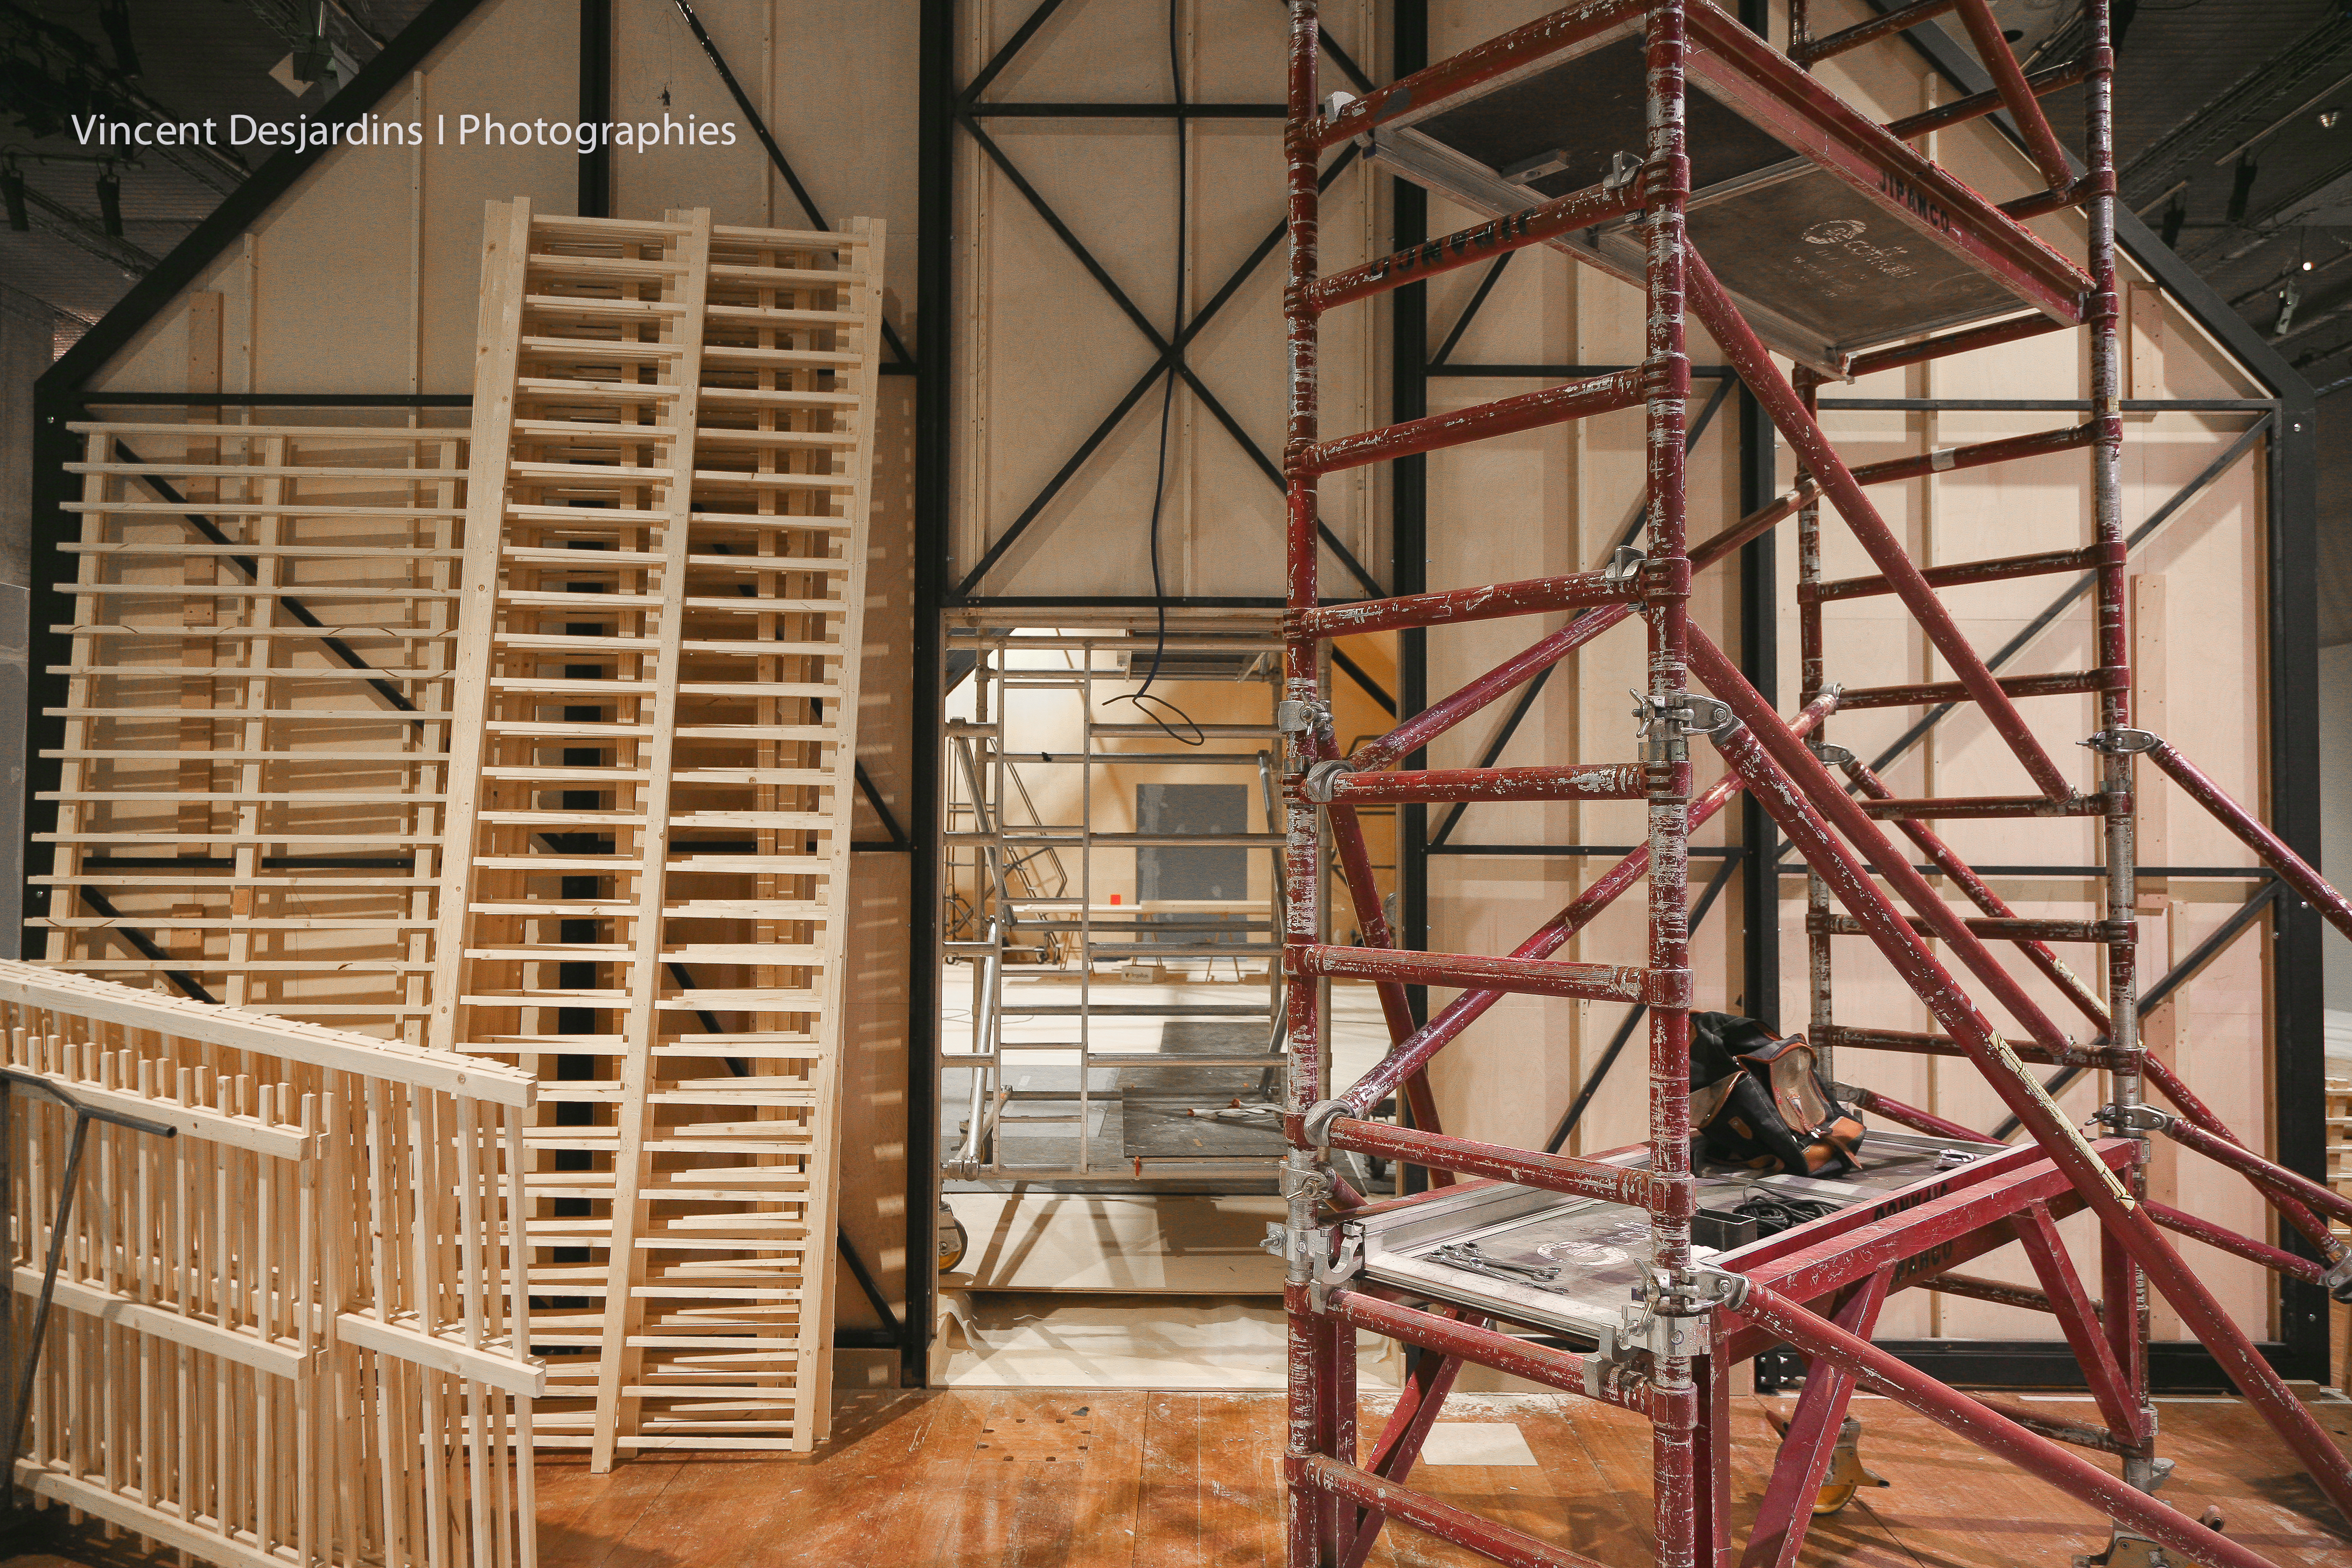
wood, paris, home, shed, beam, exposition, stairs, bnf, scaffolding, exhibition, richardprince